Ece Sükan

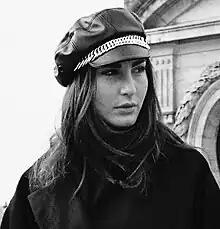
Ece Sükan in 2007

Ece Sükan (born 1977) is a Turkish actress and stylist, creative director and fashion editor who works in Istanbul and New York. She has been called a "Turkish street style star."